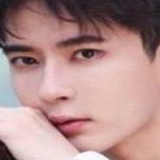
diễn viên Vu Mông Lung